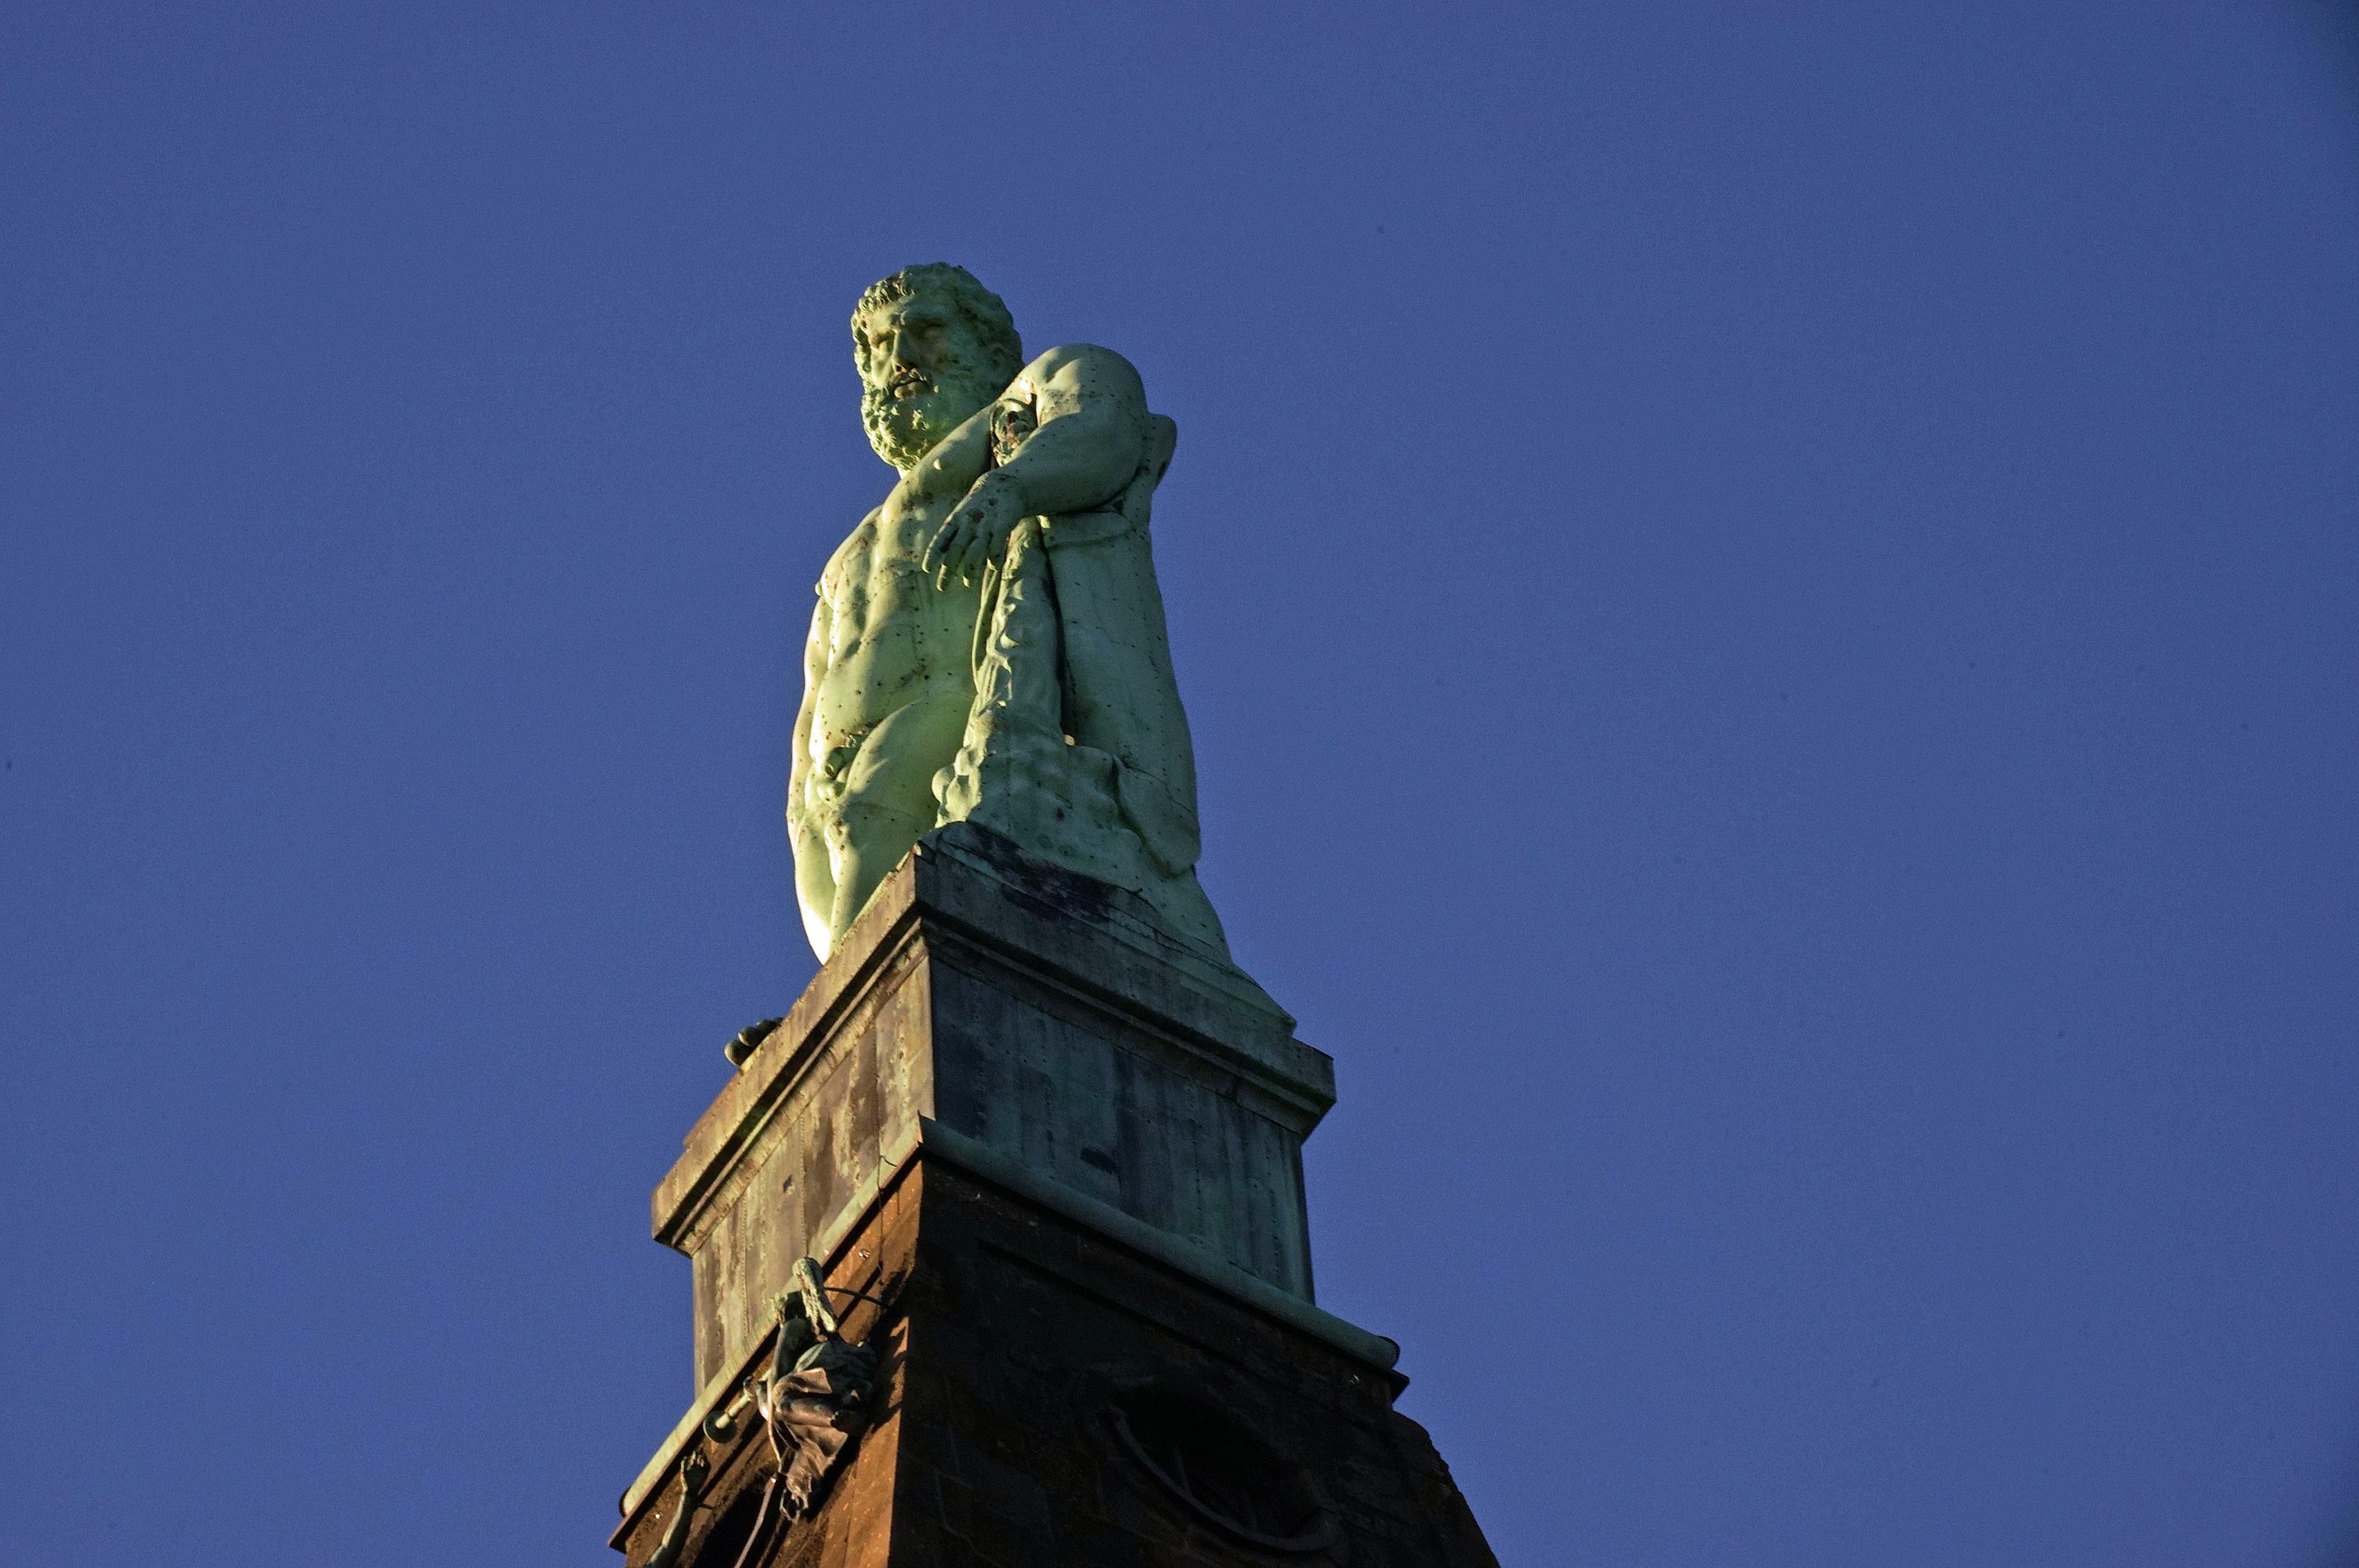
sky, monument, statue, landmark, blue, world heritage, sculpture, art, hercules, kassel